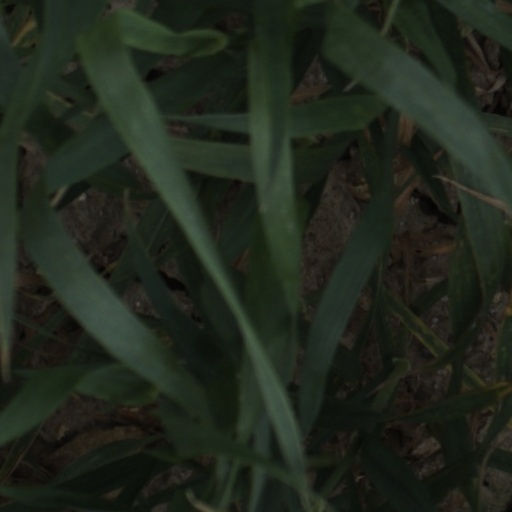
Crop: wheat